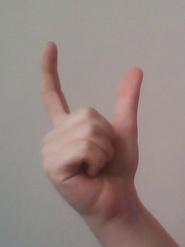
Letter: nun